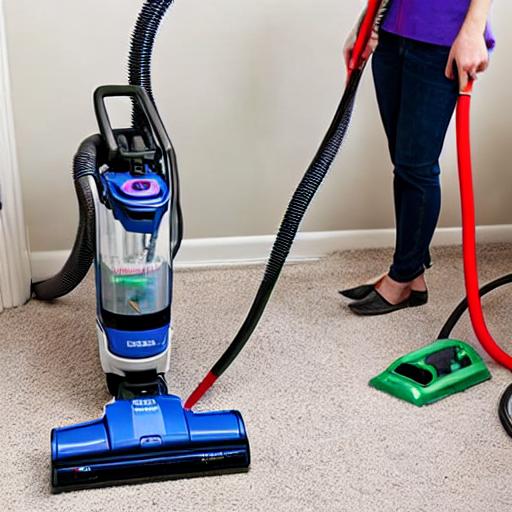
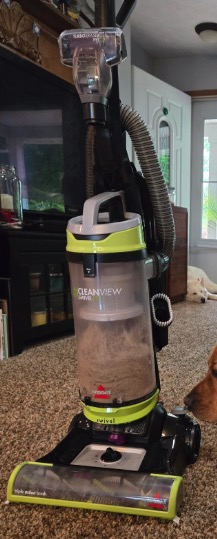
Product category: items_vacuum
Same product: no